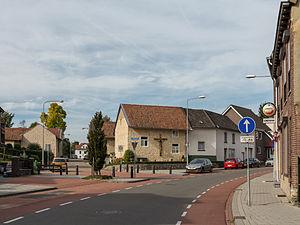
Kunrade, en limbourgeois Kunder, est un village situé dans la commune néerlandaise de Voerendaal, dans la province du Limbourg. Le 1ᵉʳ janvier 2009, le village comptait 3 721 habitants.